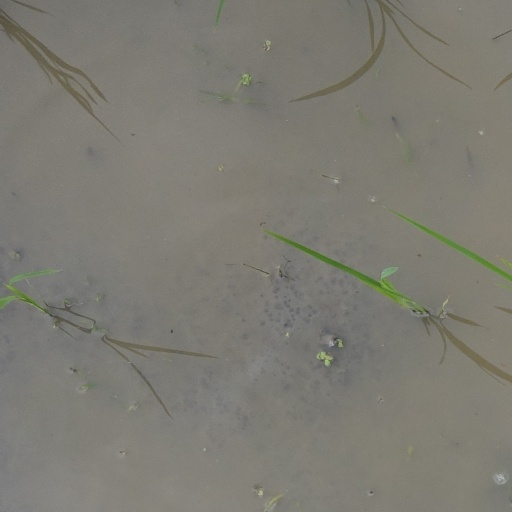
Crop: rice